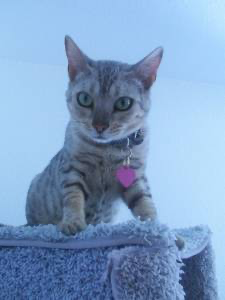
Animal: cat
Breed: Bengal